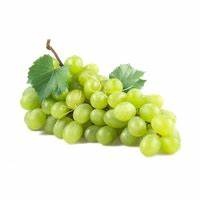
Label: grape